Bibliometrics

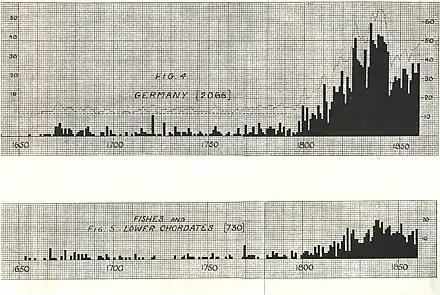
An early example of bibliometric analysis of a scientific corpus on anatomy by Francis Joseph Cole and Nellie B. Eales in 1917, with a breakdown by topics and countries

After 1910, bibliometrics approach increasingly became the main focus in several study of scientific performance rather than one quantitative method among others. In 1917, Francis Joseph Cole and Nellie B. Eales argued in favor of the primary statistical value of publications as a publication "is an isolated and definite piece of work, it is permanent, accessible, and may be judged, and in most cases it is not difficult to ascertain when, where, and by whom it was done, and to plot the results on squared paper." Five years later, Edward Wyndham Hulme expanded this argument to the point that publications could be considered as the standard measure of an entire civilization: "If civilization is but the product of the human mind operating upon a shifting platform of its environment, we may claim for bibliography that it is not only a pillar in the structure of the edifice, but that it can function as a measure of the varying forces to which this structure is continuously subjected." This shift toward publication had a limited impact: well until the 1970s, national and international evaluation of scientific activities "disdained bibliometric indicators" which were deemed too simplistic, in favor of socological and economic measures.